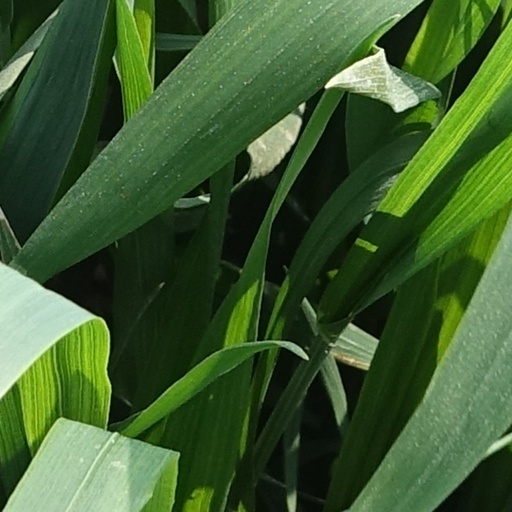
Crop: wheat